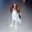
Label: dog